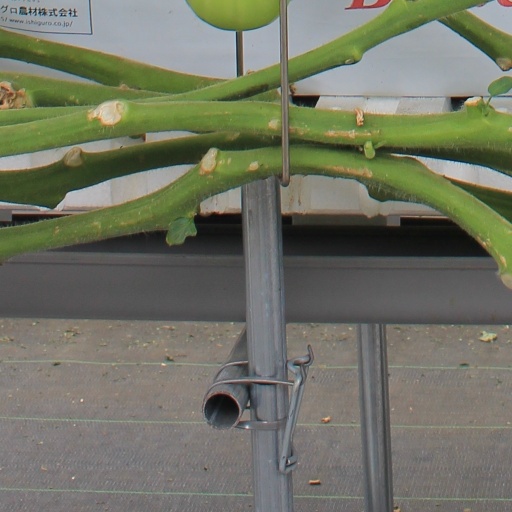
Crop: tomato